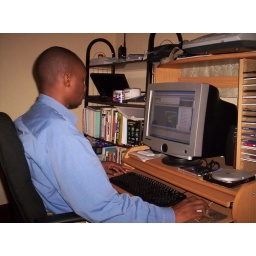
At home in my office making some researches.